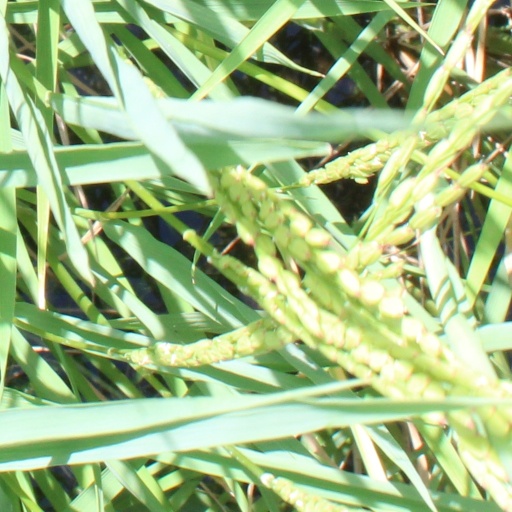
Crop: rice